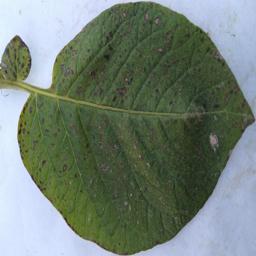
Etiqueta: Tizon_Temprano